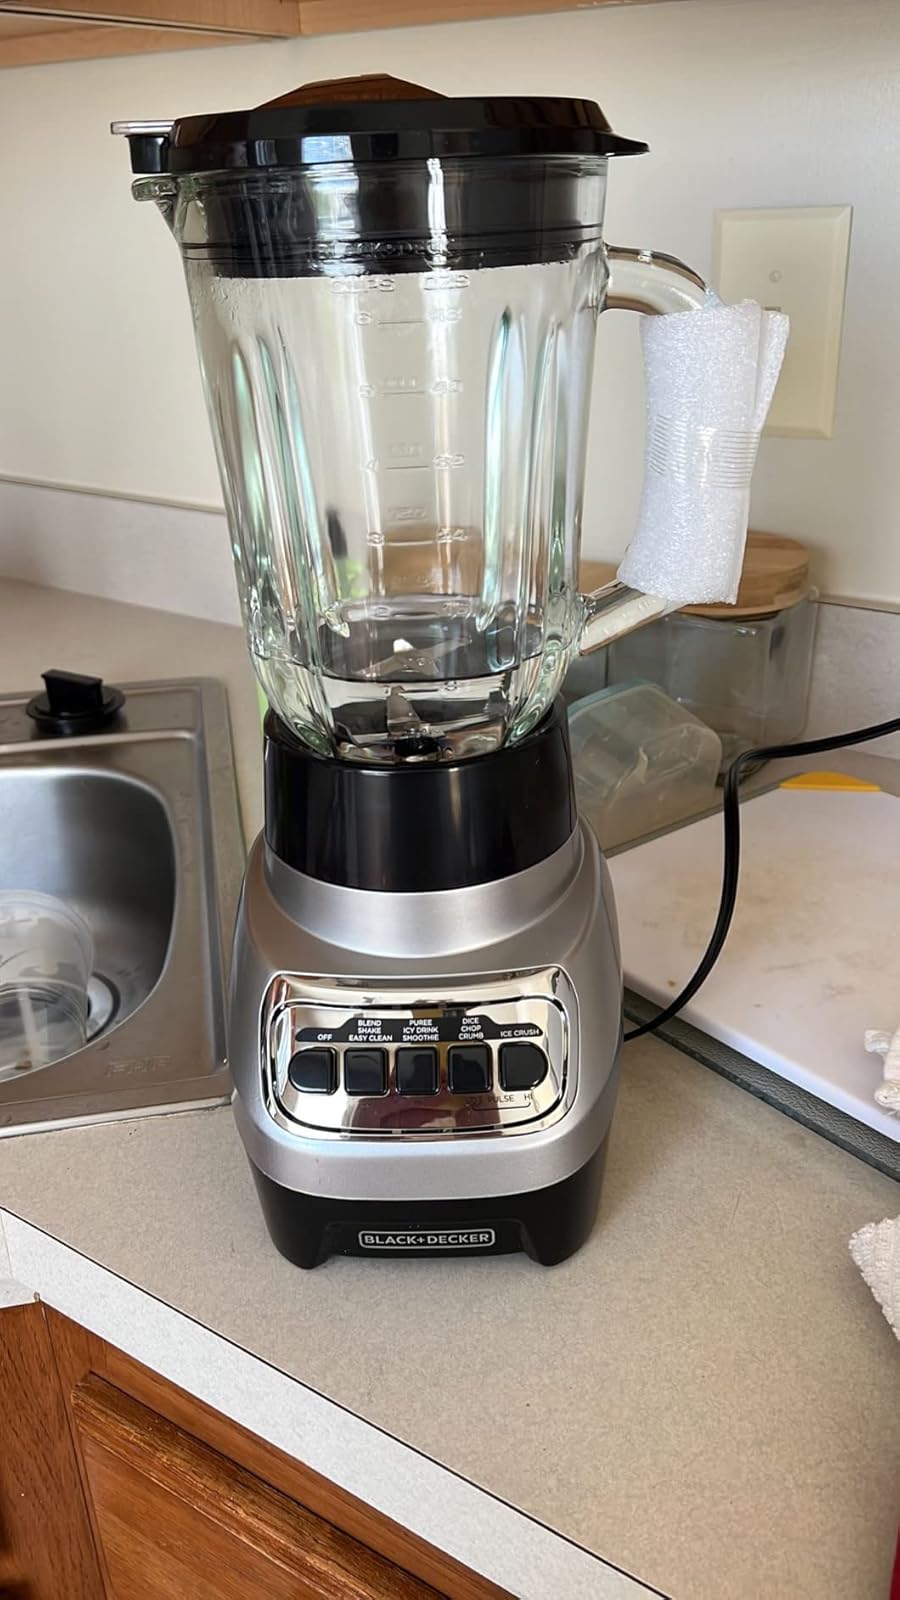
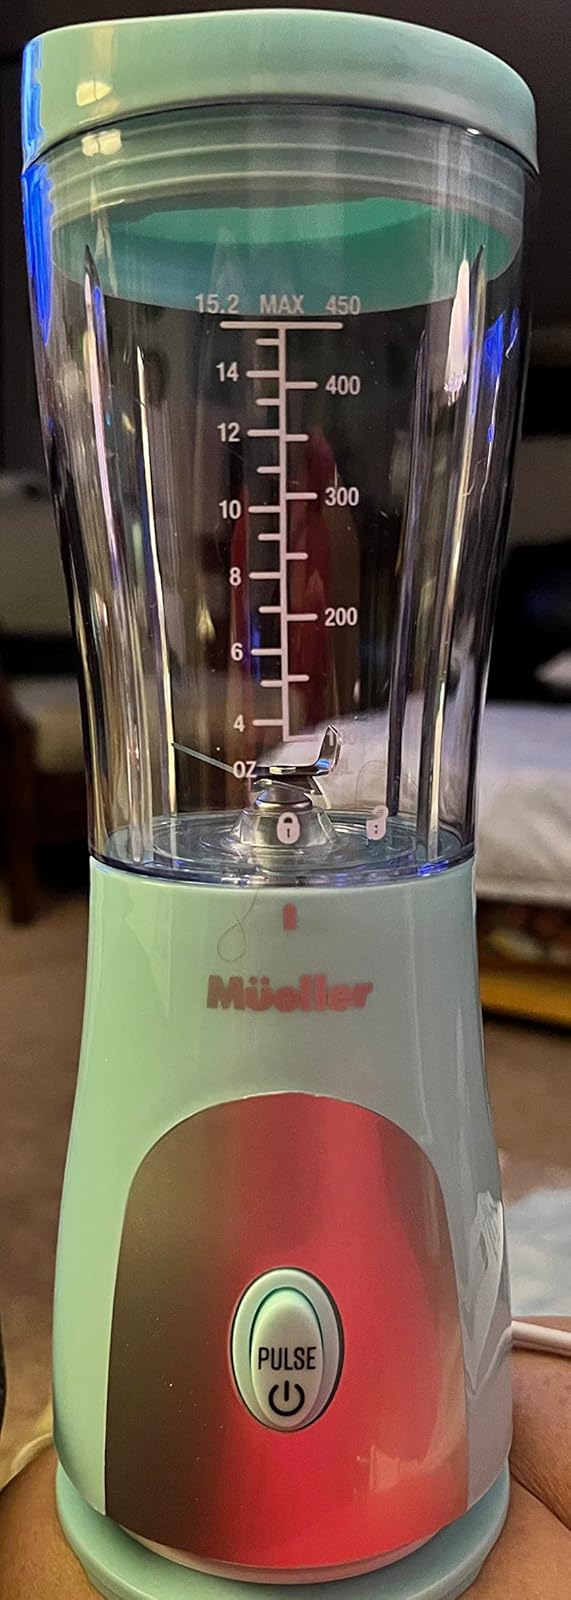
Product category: items_blender
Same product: no